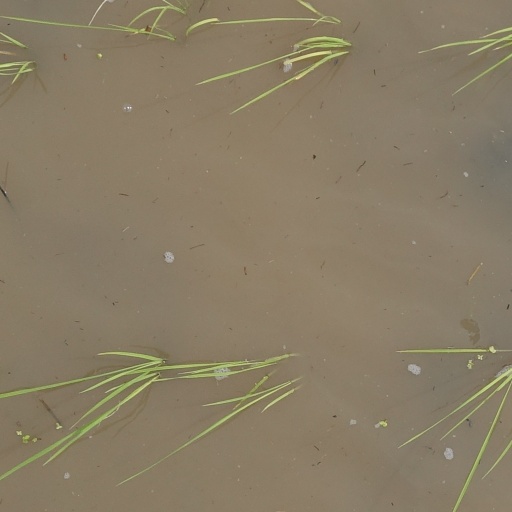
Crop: rice